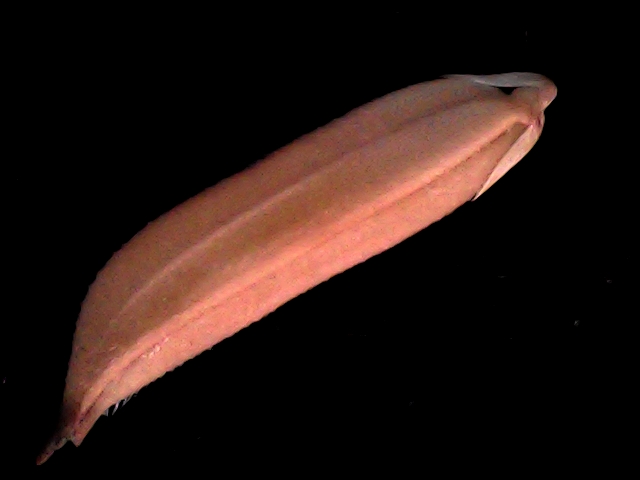
Rice variety: BD70